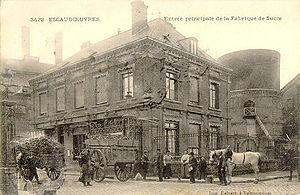
Carte postale ancienne représentant la sucrerie d'escaudoeuvres
La sucrerie centrale de Cambrai est une usine sucrière française située à Escaudœuvres.
La râperie est une usine dans laquelle les betteraves sont râpées pour en extraire le jus, ensuite destiné à la fabrication du sucre.
Cambrai est une commune française située dans le département du Nord, en région Hauts-de-France. Sous-préfecture du département, Cambrai est une ville moyenne qui compte 32 668 habitants au recensement de 2016 ; elle est au cœur de l'unité urbaine de Cambrai qui, avec 47 138 habitants, la place au 7ᵉ rang départemental. Son aire urbaine, plus étendue, rassemble 65 986 habitants en 2009. Avec Lille et les villes de l'ancien bassin minier du Nord-Pas-de-Calais, elle participe aussi à un ensemble métropolitain de près de 3,8 millions d'habitants, appelé « aire métropolitaine de Lille ».
Escaudœuvres est une commune française située dans le département du Nord, en région Hauts-de-France. Elle se situe dans la région du Cambrésis et dans l'aire urbaine de Cambrai et est l'une des 55 communes membres de la Communauté d'agglomération de Cambrai qui rassemble plus de 80 000 habitants.